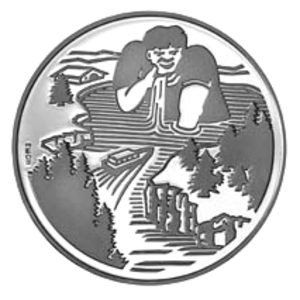
Les pièces de monnaie commémoratives suisses désignent des pièces de monnaie frappées en Suisse. Elles sont libellées en francs suisses, mais ne doivent pas être confondues avec les pièces de circulation. Bien qu'elles aient cours légal, elles sont rarement utilisées pour les paiements courants, leur valeur d'achat et d'échange dépassant généralement leur valeur faciale. Comme telles, elles sont plutôt réservées aux collectionneurs.